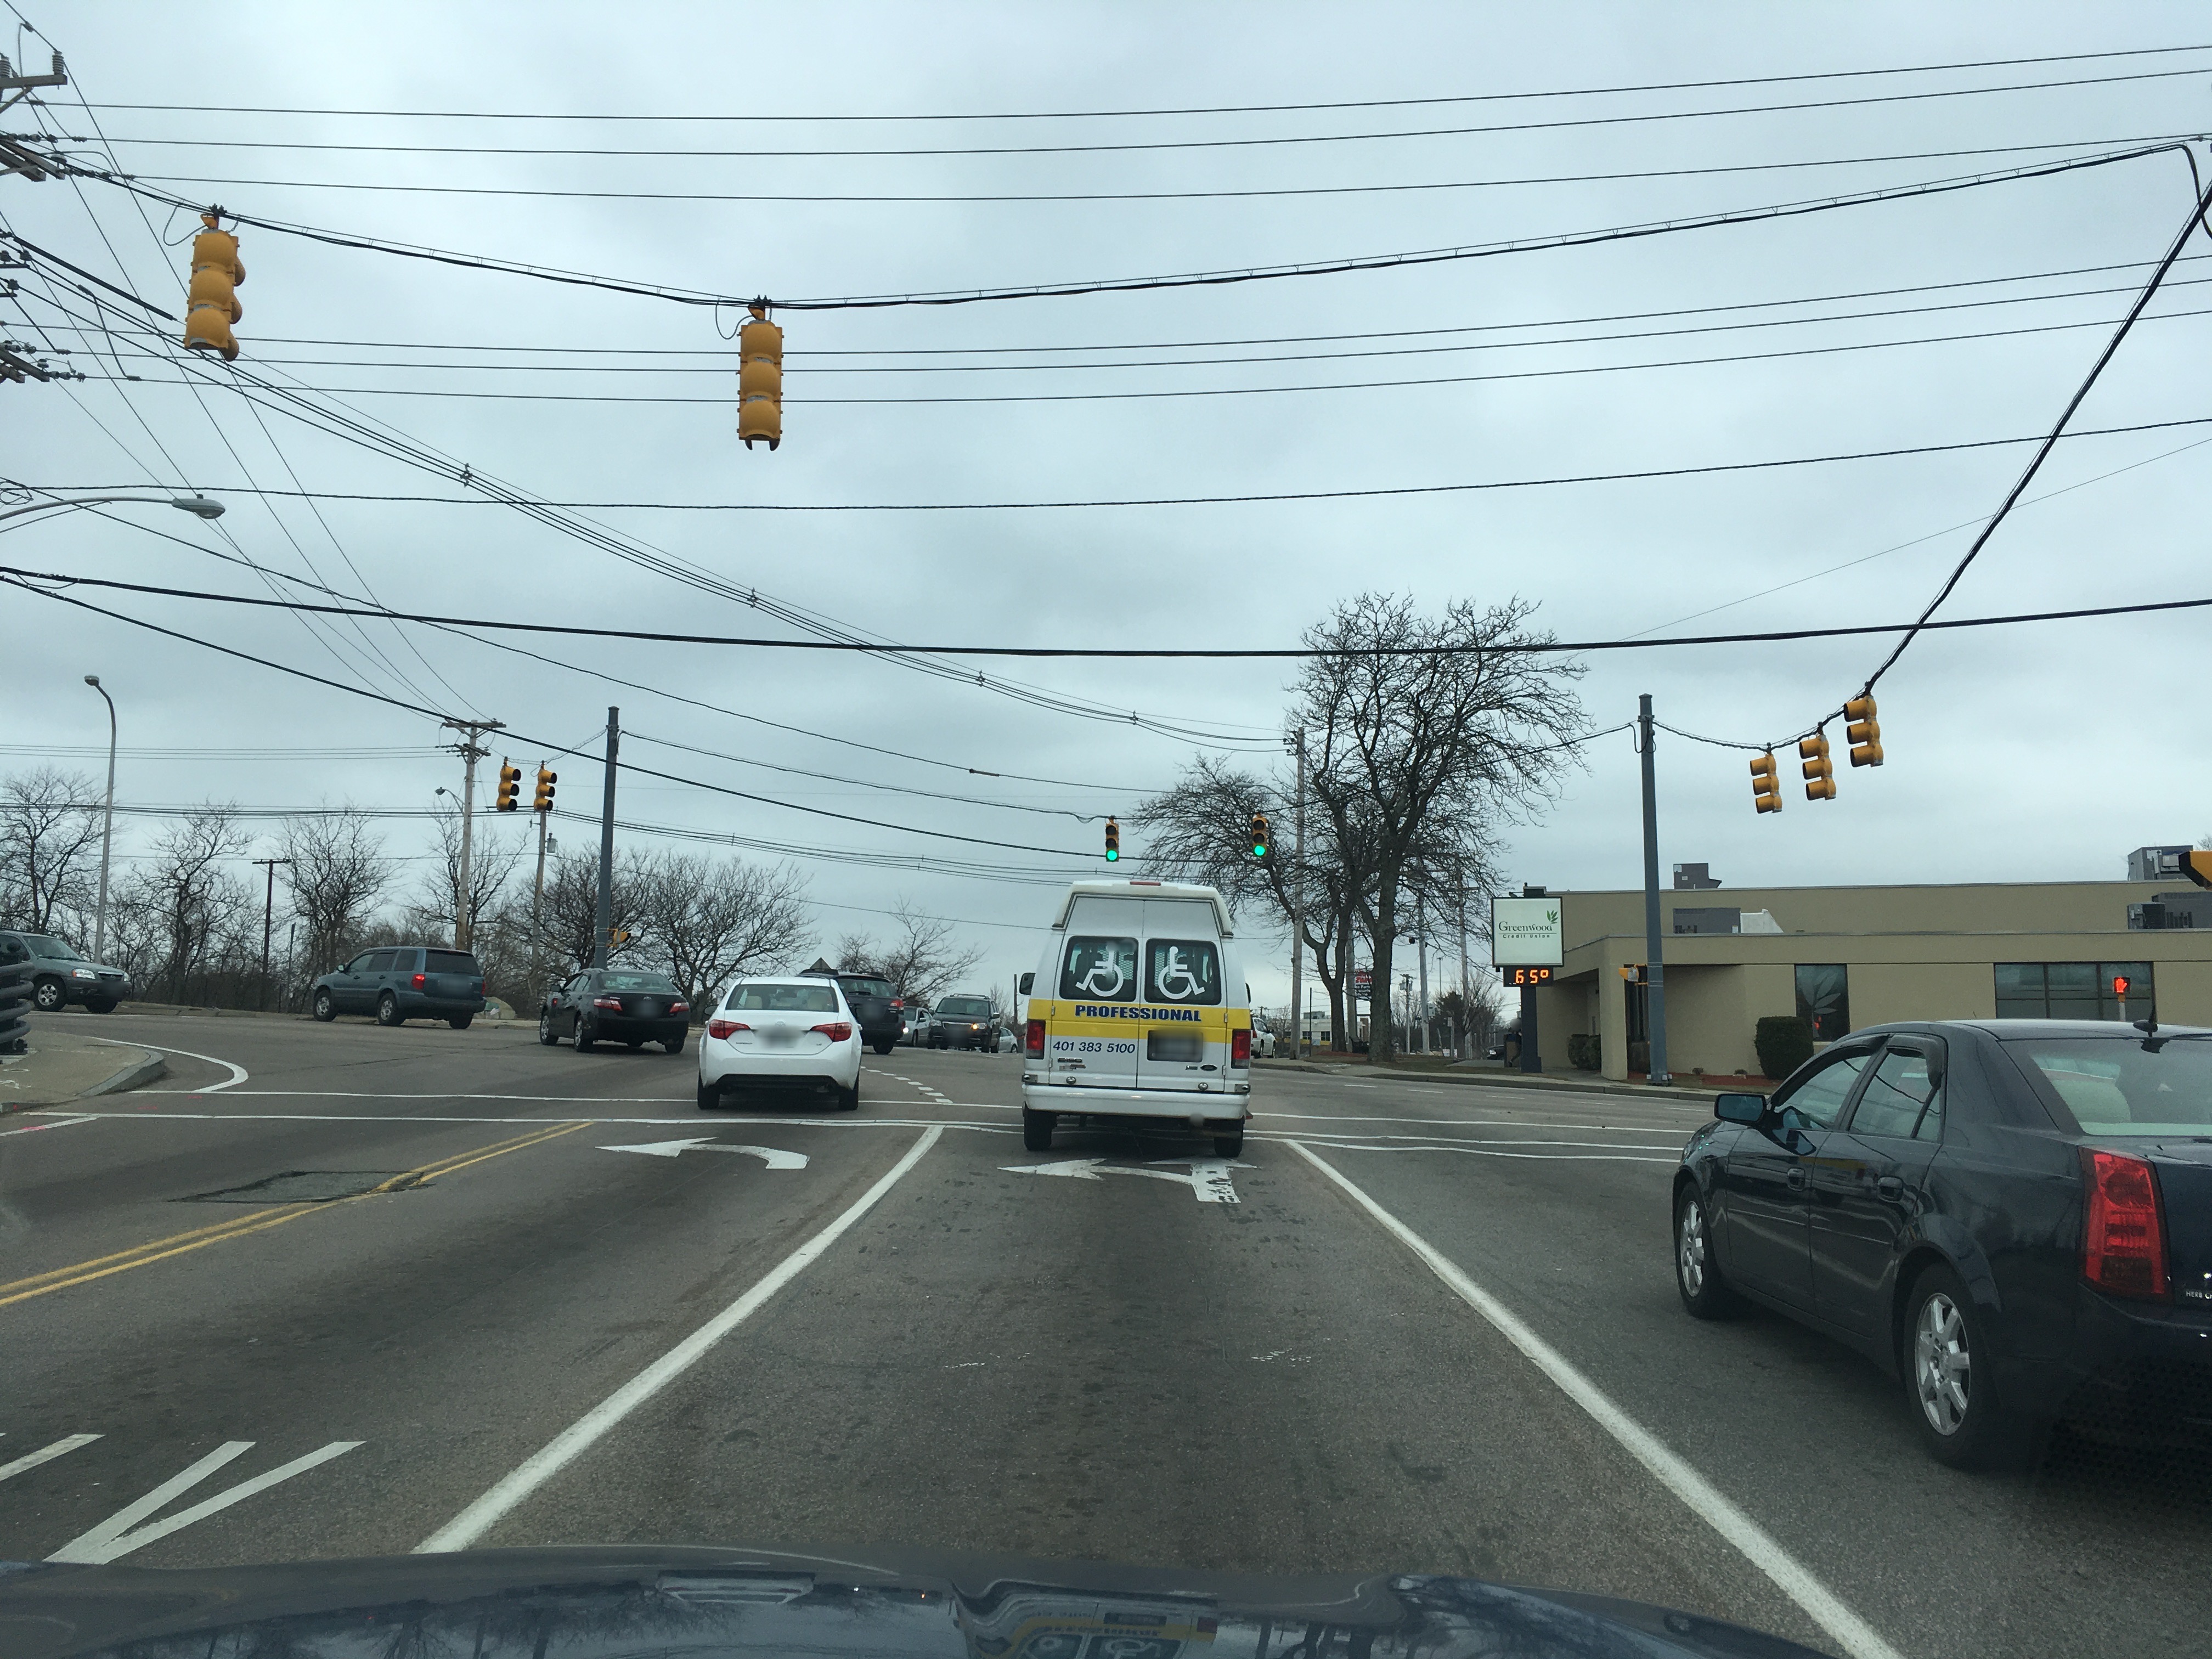
Feature: Wheelchair
State: Rhode Island
Country: United States
Date: 2018-03-30T22:46:16.287000+00:00